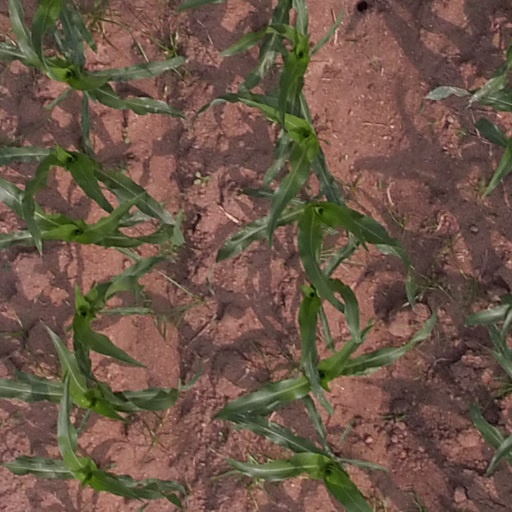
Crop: maize; corn